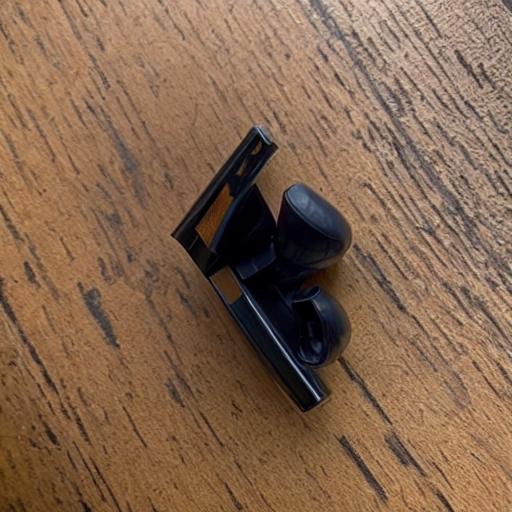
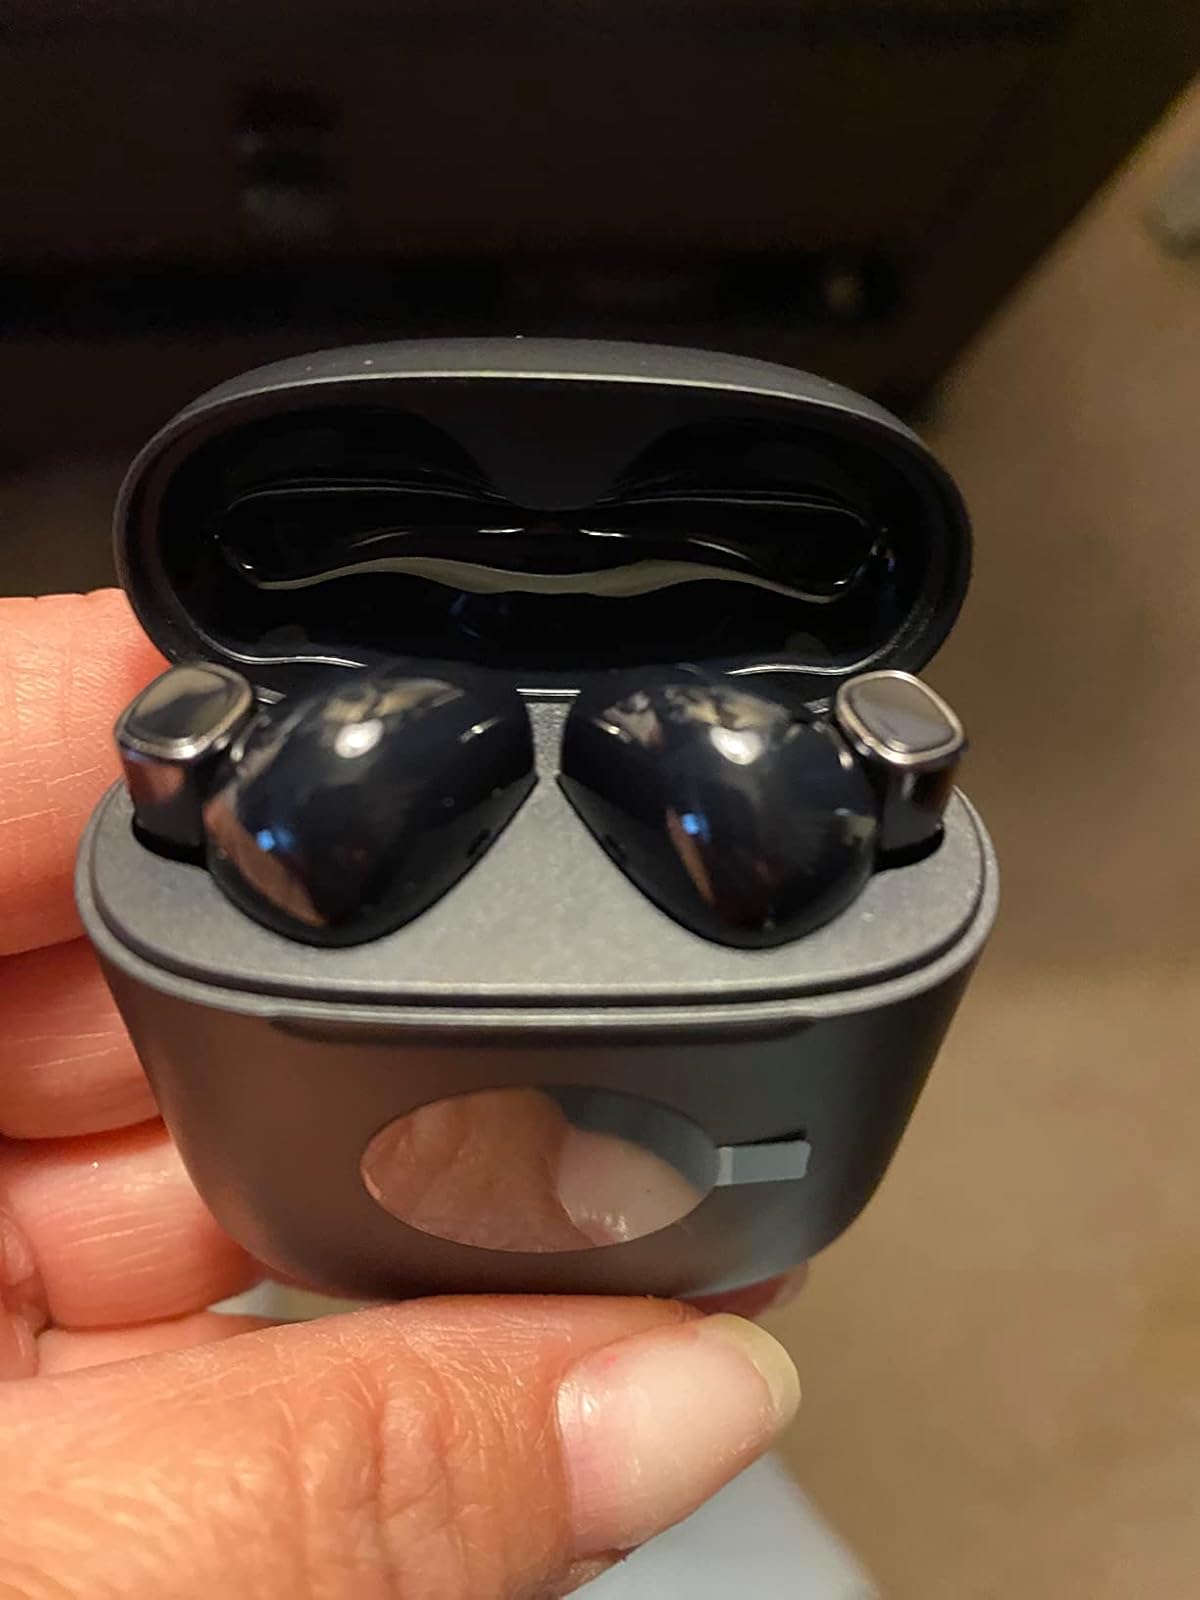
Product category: earbuds
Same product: no